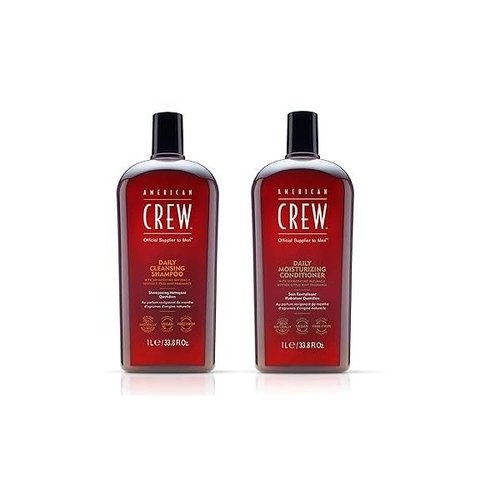
American Crew Daily Shampoo and Conditioner 33.8 Fl. Oz.
American Crew Daily Shampoo and Conditioner 33.8 Fl. Oz. American Crew Daily Shampoo and Conditioner 33.8 Fl. Oz. one option 1050
Brand: AMERICAN CREW
Category: Health & Beauty > Personal Care > Hair Care > Shampoo & Conditioner > Shampoo & Conditioner Sets